Joseph L. Mankiewicz

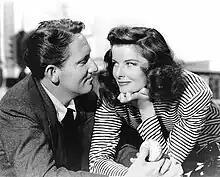
Mankiewicz produced "Woman of the Year", which paired Katharine Hepburn and Spencer Tracy for the first time.

Cary Grant and James Stewart were cast in the leading male roles, while George Cukor was hired to direct. At Hepburn's insistence, Donald Ogden Stewart wrote a faithful adaptation of Barry's play, though he added two brief scenes based on Mankiewicz's suggestions. Mankiewicz claimed credit for the film's opening scene—a silent comic prologue featuring Grant and Hepburn in a tableau of their temperamental and fracturing marriage. Released in December 1940, "The Philadelphia Story" was a critical and commercial success, making it Mankiewicz's biggest hit as a producer. At the 1941 Academy Awards, the film earned six Oscar nominations, including one for Outstanding Production for Mankiewicz. James Stewart won the Academy Award for Best Actor, as well as Odgen Stewart winning for Best Adapted Screenplay.